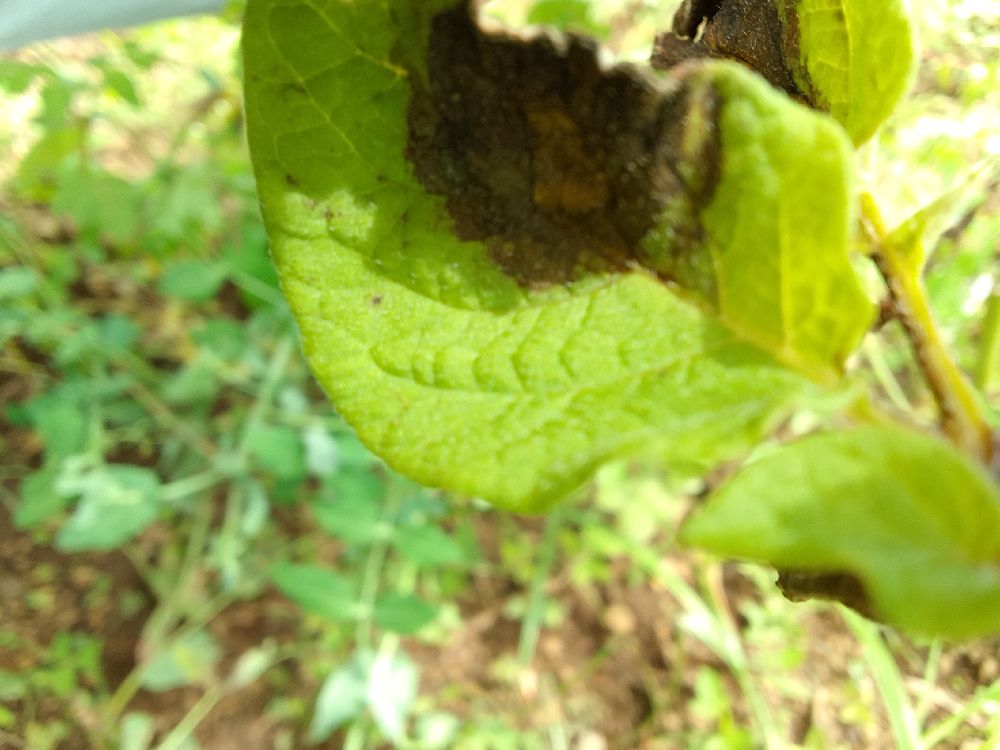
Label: Late blight